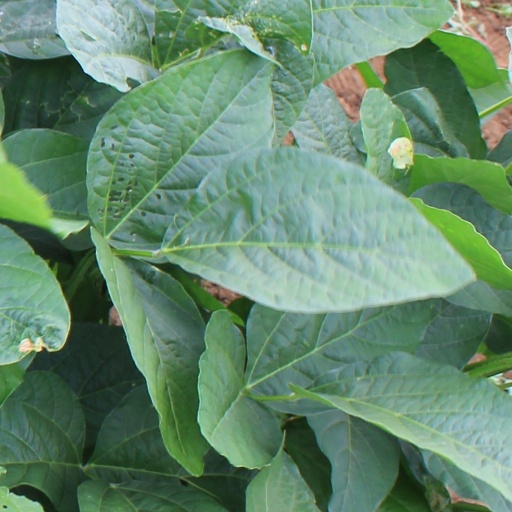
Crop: soybean